List of decommissioned United States Marine Corps aircraft squadrons

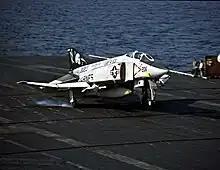
McDonnell-Douglas F-4 Phantom II of VMFA-531

The first Marine Corps squadron to be redesignated a VMFA was in June 1962 upon receipt of the first McDonnell-Douglas F-4 Phantom II aircraft. VMF and VMA squadrons were redesignated because the new Phantoms could be both fighter aircraft and ground attack aircraft. These squadrons were heavily deployed during the Vietnam War. Most of these squadrons would eventually convert to the McDonnell-Douglas F/A-18 Hornet with the last F-4 Phantom leaving service in 1992. The end of the Cold War saw the deactivation of some VMFA squadrons as part of the overall drawdown of the US Military